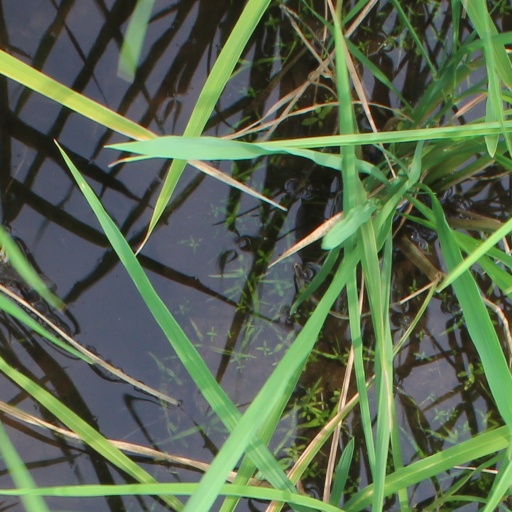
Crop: rice